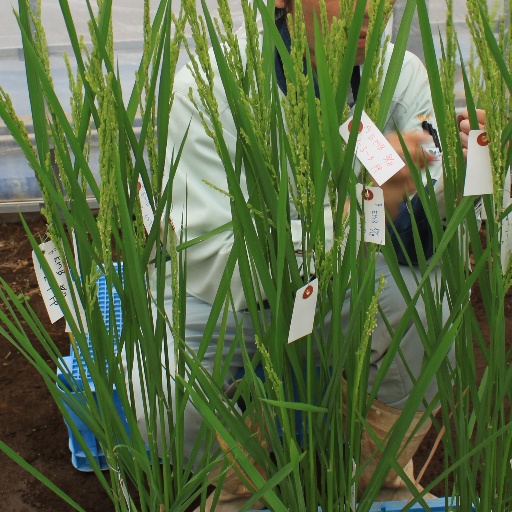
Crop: rice